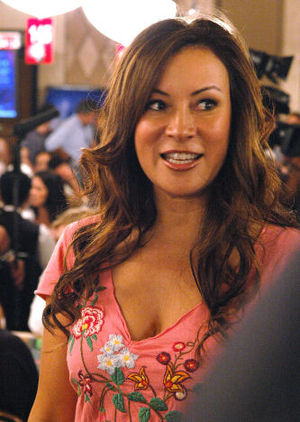
Jennifer Tilly
Jennifer Tilly til 2006 World Series of Poker i Rio Las Vegas.
Jennifer Tilly er en amerikansk teater-, filmskuespiller og dubber. Hun er storsøster til Meg Tilly som også er skuespiller. Udover sin skuespillerkarriere er hun også en seriøs pokerspiller, hvor hun har deltaget i World Series of Poker adskillige gange.